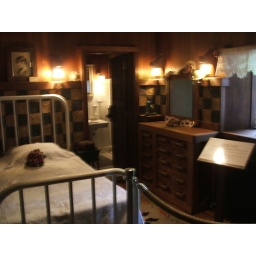
bed room in castle